Raïs Hamidou

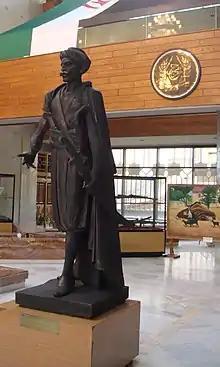
Statue of Hamidou in the Central museum of the Army in Algiers

Hamidou ben Ali, known as Raïs Hamidou, or Amidon in American literature (c. 1770 – June 17, 1815), was an Algerian corsair. He captured up to 200 ships during his career. Hamidou ensured the prosperity of the Deylik of Algiers, and gave it its last glory before the French invasion. His biography is relatively well known because the French archivist Albert Devoulx found documents that told of this charismatic character.